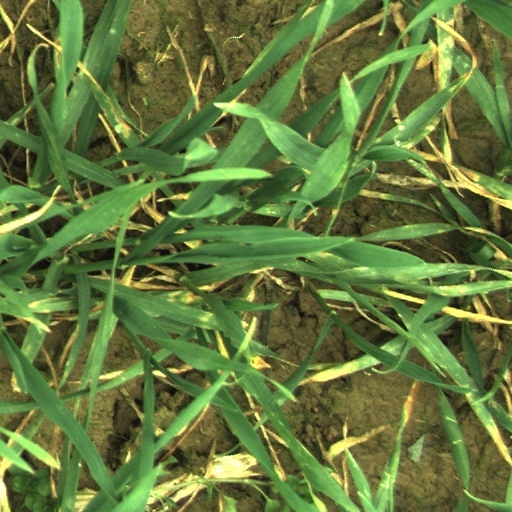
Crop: wheat